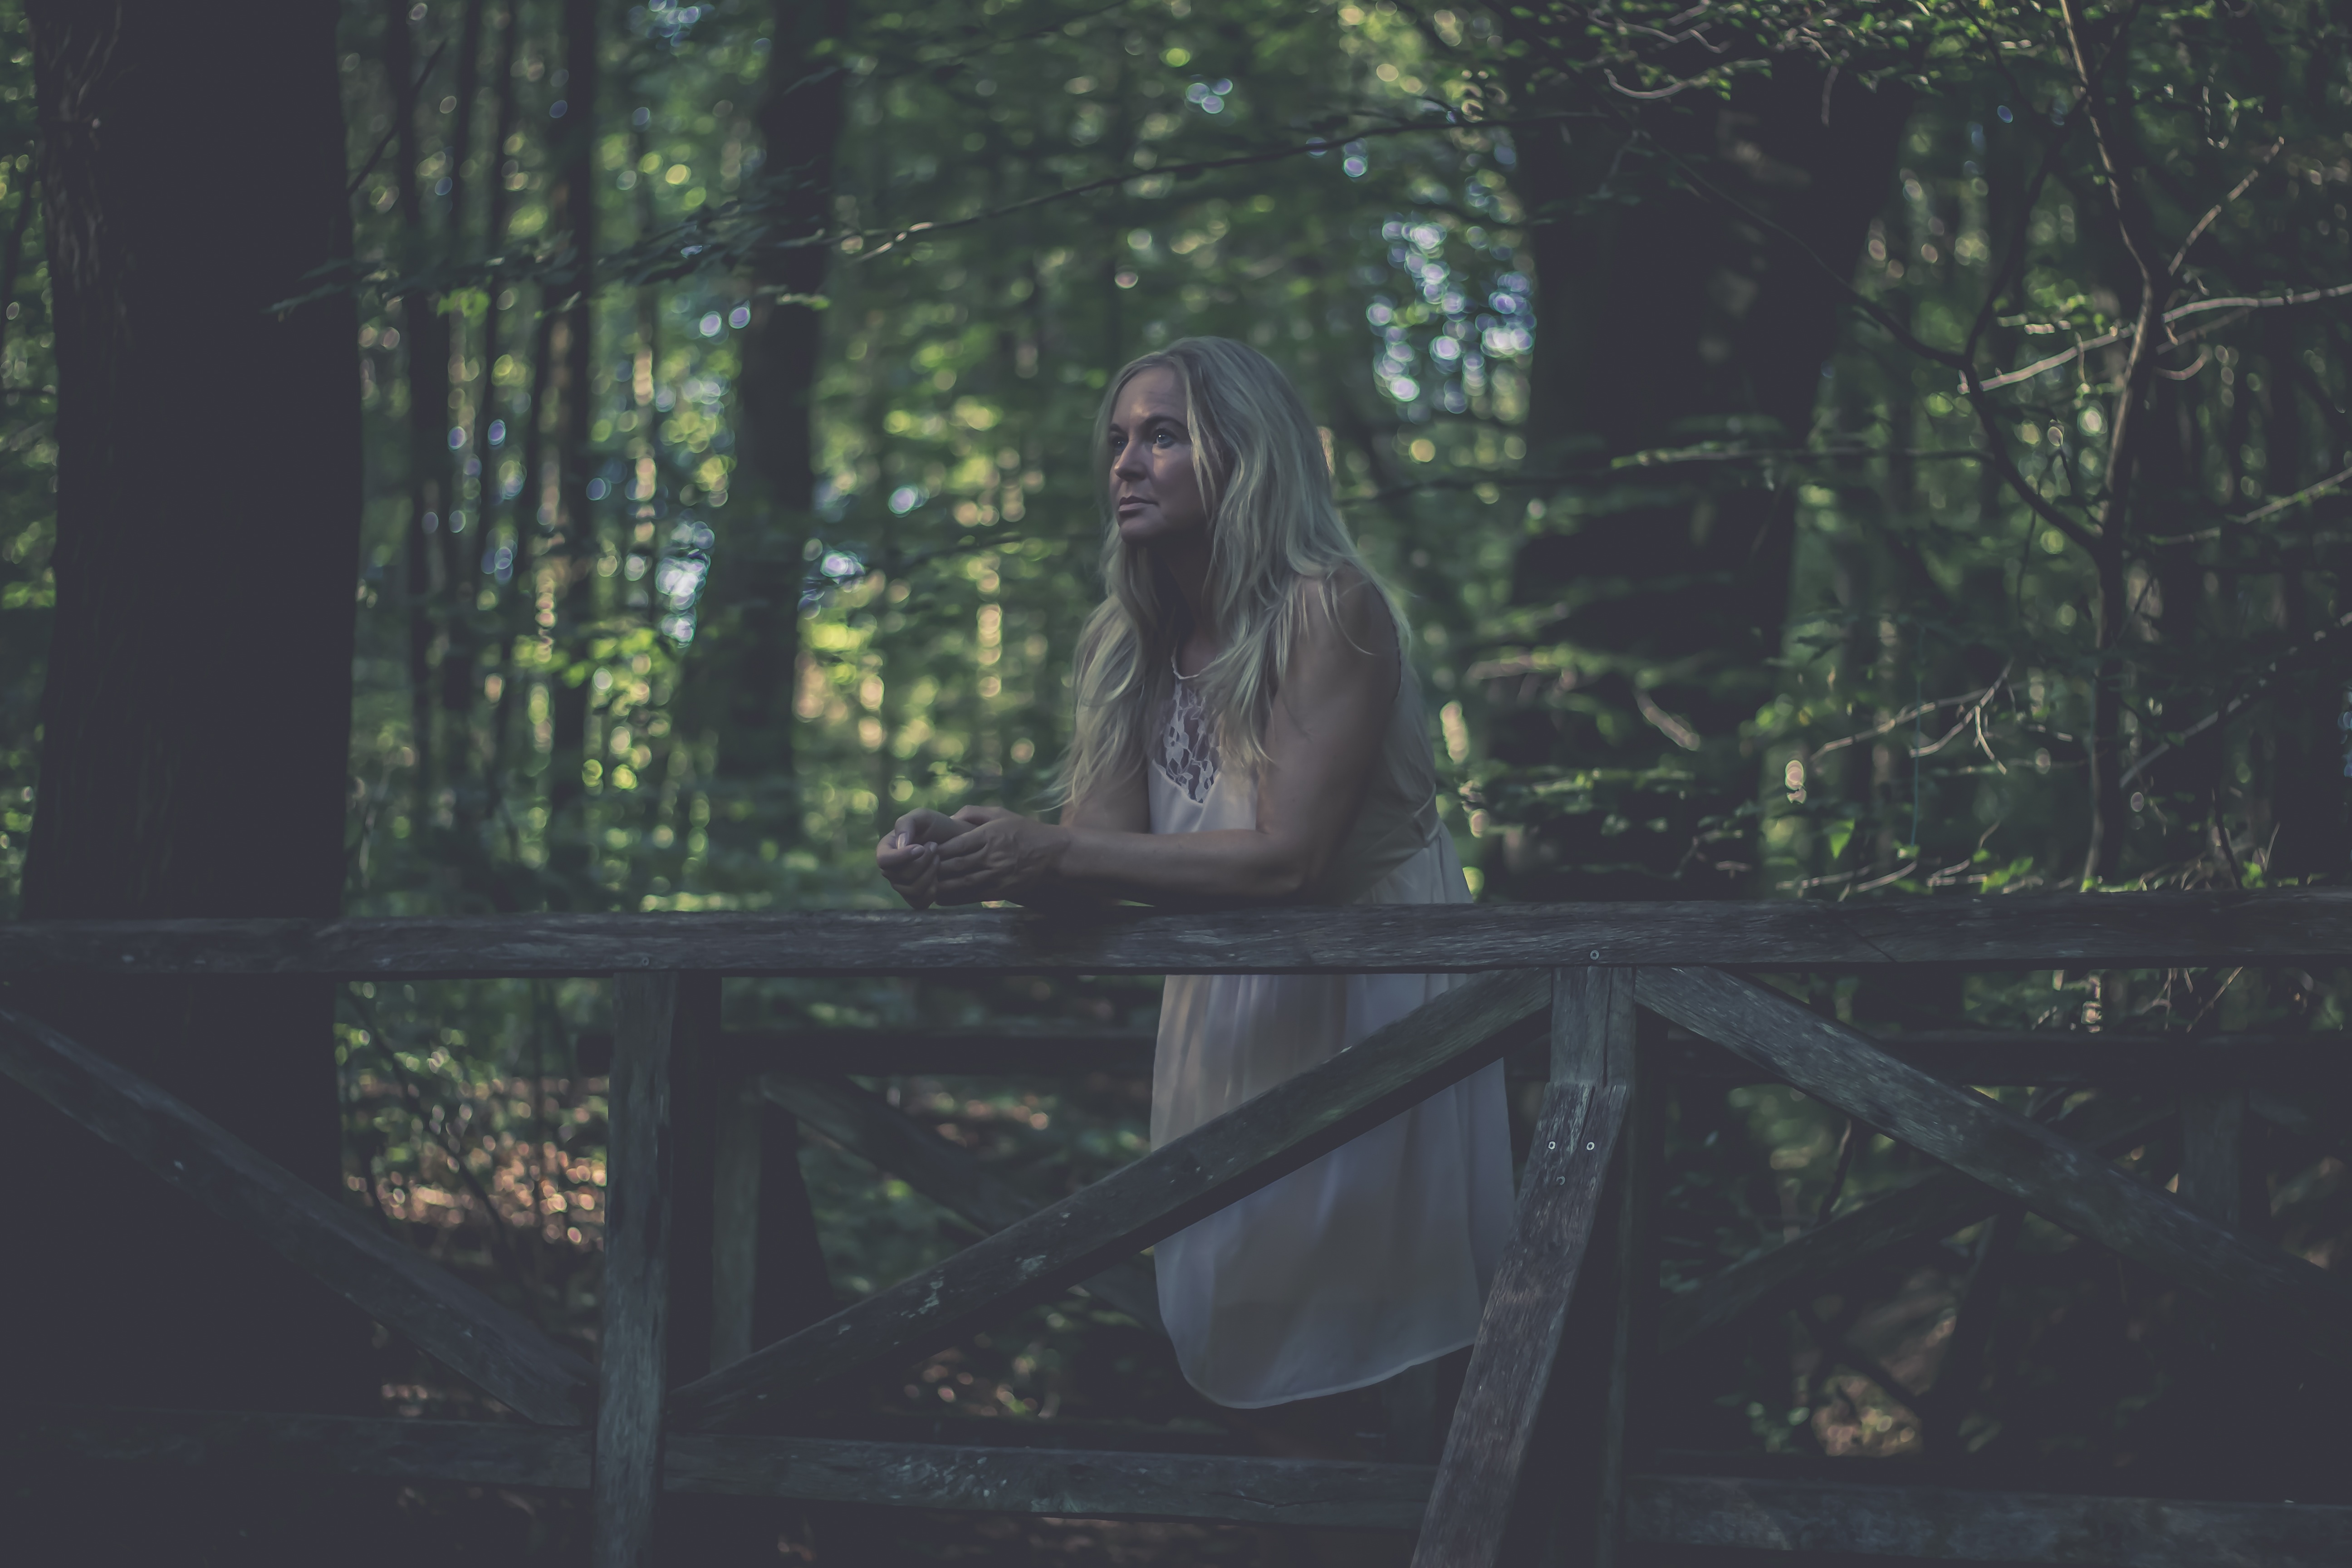
tree, nature, forest, sunlight, jungle, darkness, rainforest, woodland, habitat, screenshot, natural environment